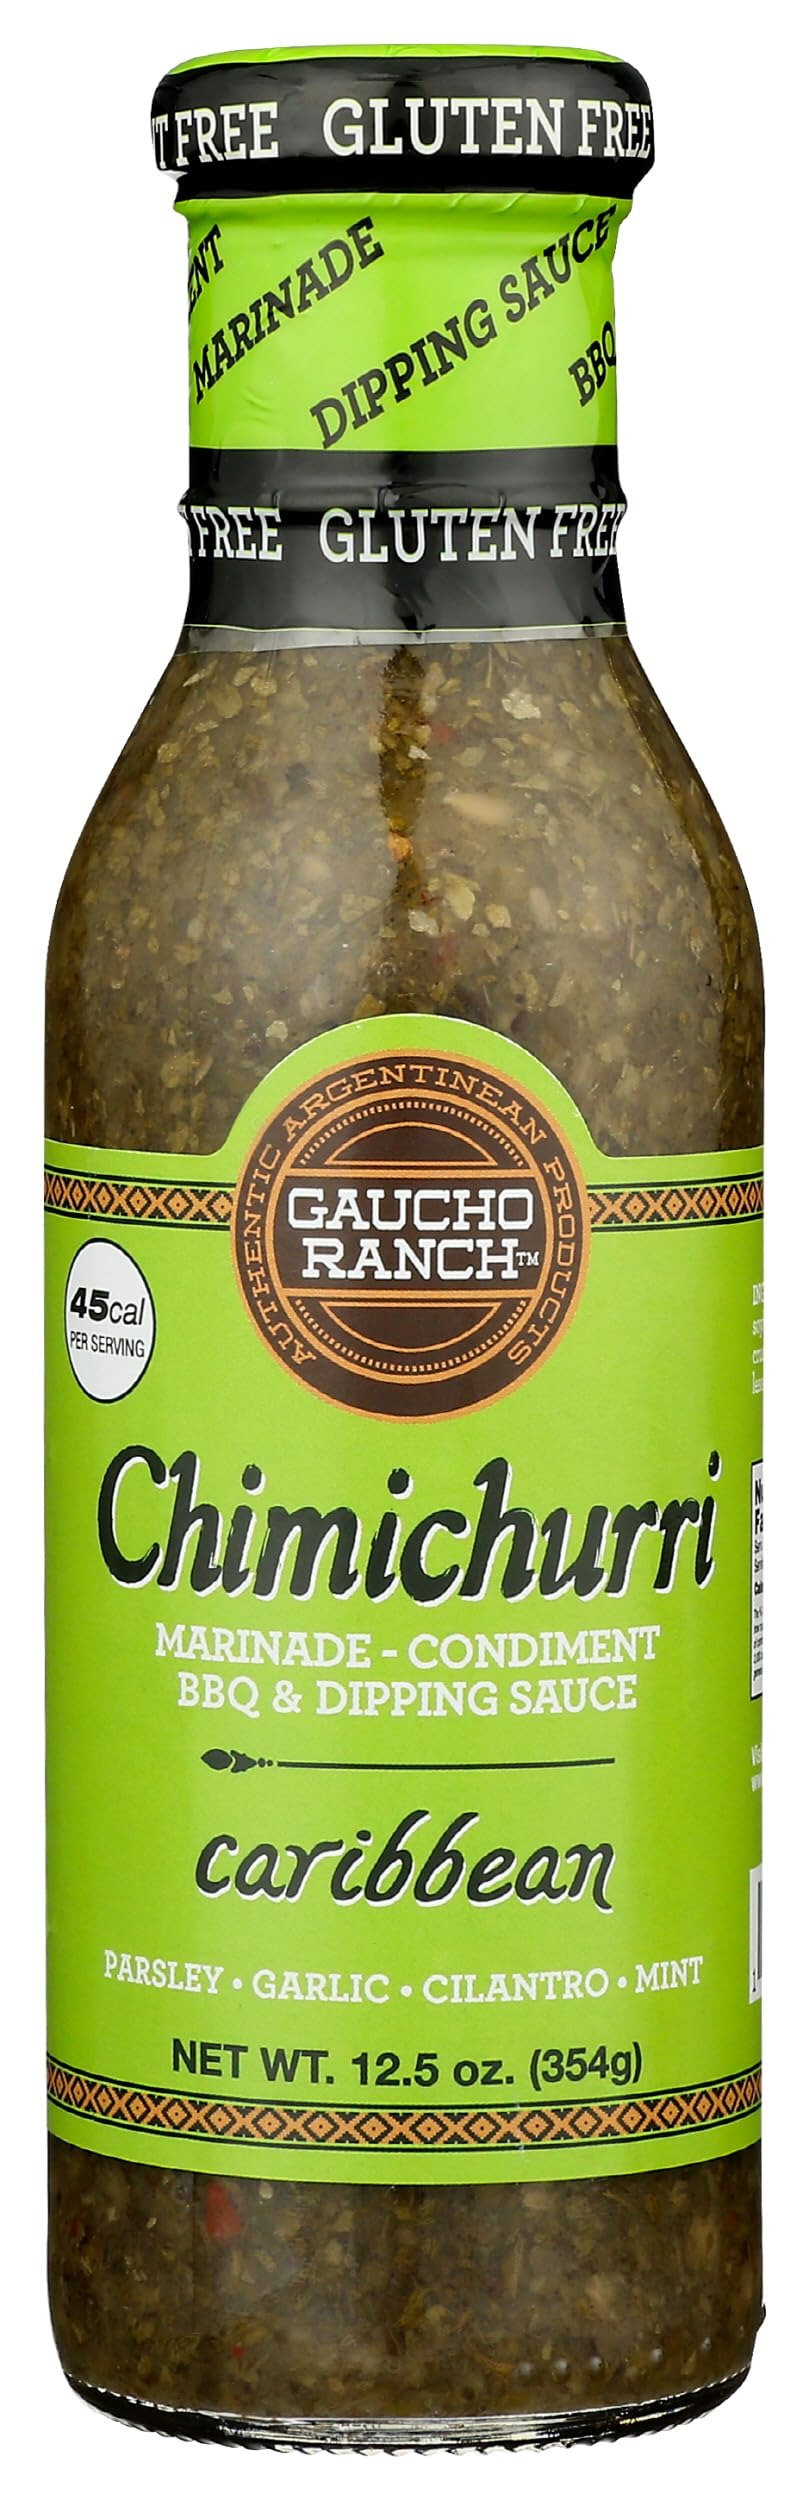
Item Name: Gaucho Ranch Caribbean Chimichurri BBQ Sauce, Gluten Free, Vegan, 12.5 Ounces (Pack Of 6)
Bullet Point: Gaucho Ranch Caribbean Chimichurri BBQ Sauce, Gluten Free, Vegan, 12.5 Ounces (Pack Of 6)
Value: 75.0
Unit: Ounce

Price: 40.47